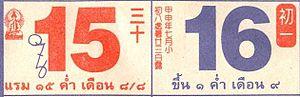
En Thaïlande, deux systèmes de calendrier principaux sont utilisés : le calendrier solaire thaïlandais, basé sur le calendrier grégorien qui est utilisé à des fins officielles et le calendrier lunaire thaïlandais qui est utilisé pour les événements traditionnels et les pratiques religieuses bouddhistes.